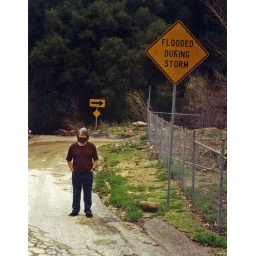
On the street by our house